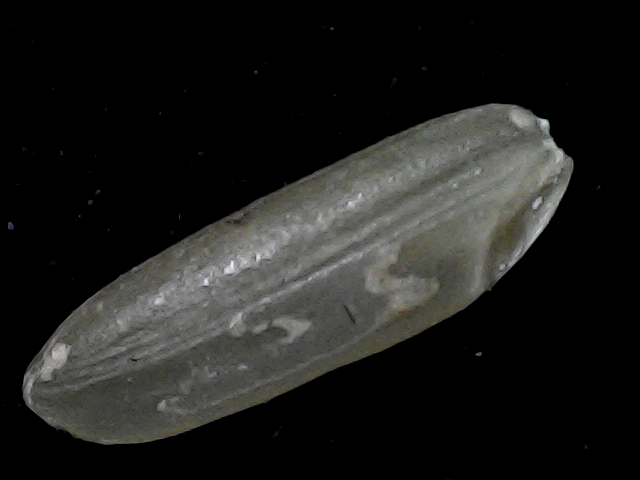
Rice variety: BR23